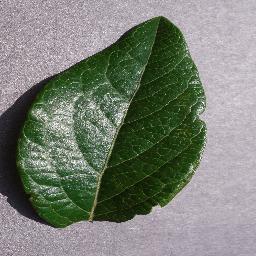
Label: Blueberry___healthy